HarmonyOS version history

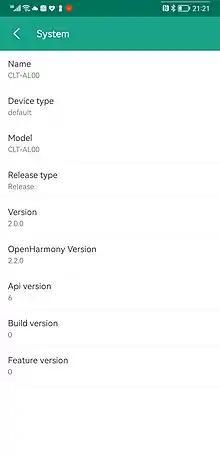
OpenHarmony information of HarmonyOS via App & Device Info Android app for HMOS phones

HarmonyOS 2 was launched at the Huawei Developer Conference on 10 September 2020 as a public beta for smart home applications, smartwatches, and head-on-displays and Vision TVs only. Huawei announced it intended to ship the operating system on its smartphones in 2021. The first developer beta of HarmonyOS 2.0 was released on December 16, 2020, for the Chinese domestic market on older Huawei smartphone models which include developer features to build HAP apps and SDK tools for developers. Huawei also released the DevEco Studio 1.0 IDE, which is based on IntelliJ IDEA, and a cloud emulator for developers in early access on September 9, 2020. An updated DevEco Studio 2.0 IDE Developer Beta version for HarmonyOS app development with HarmonyOS 2.0 beta on smartphones on December 16, 2020 with subsequent beta releases of 2.1 beta releases in the early first half of 2021. The system was able to run native HarmonyOS apps built on HarmonyOS Ability Package (HAP) with a new app package .app across the whole ecosystem of devices.